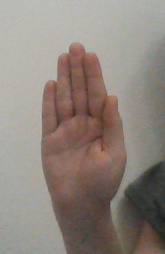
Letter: seen